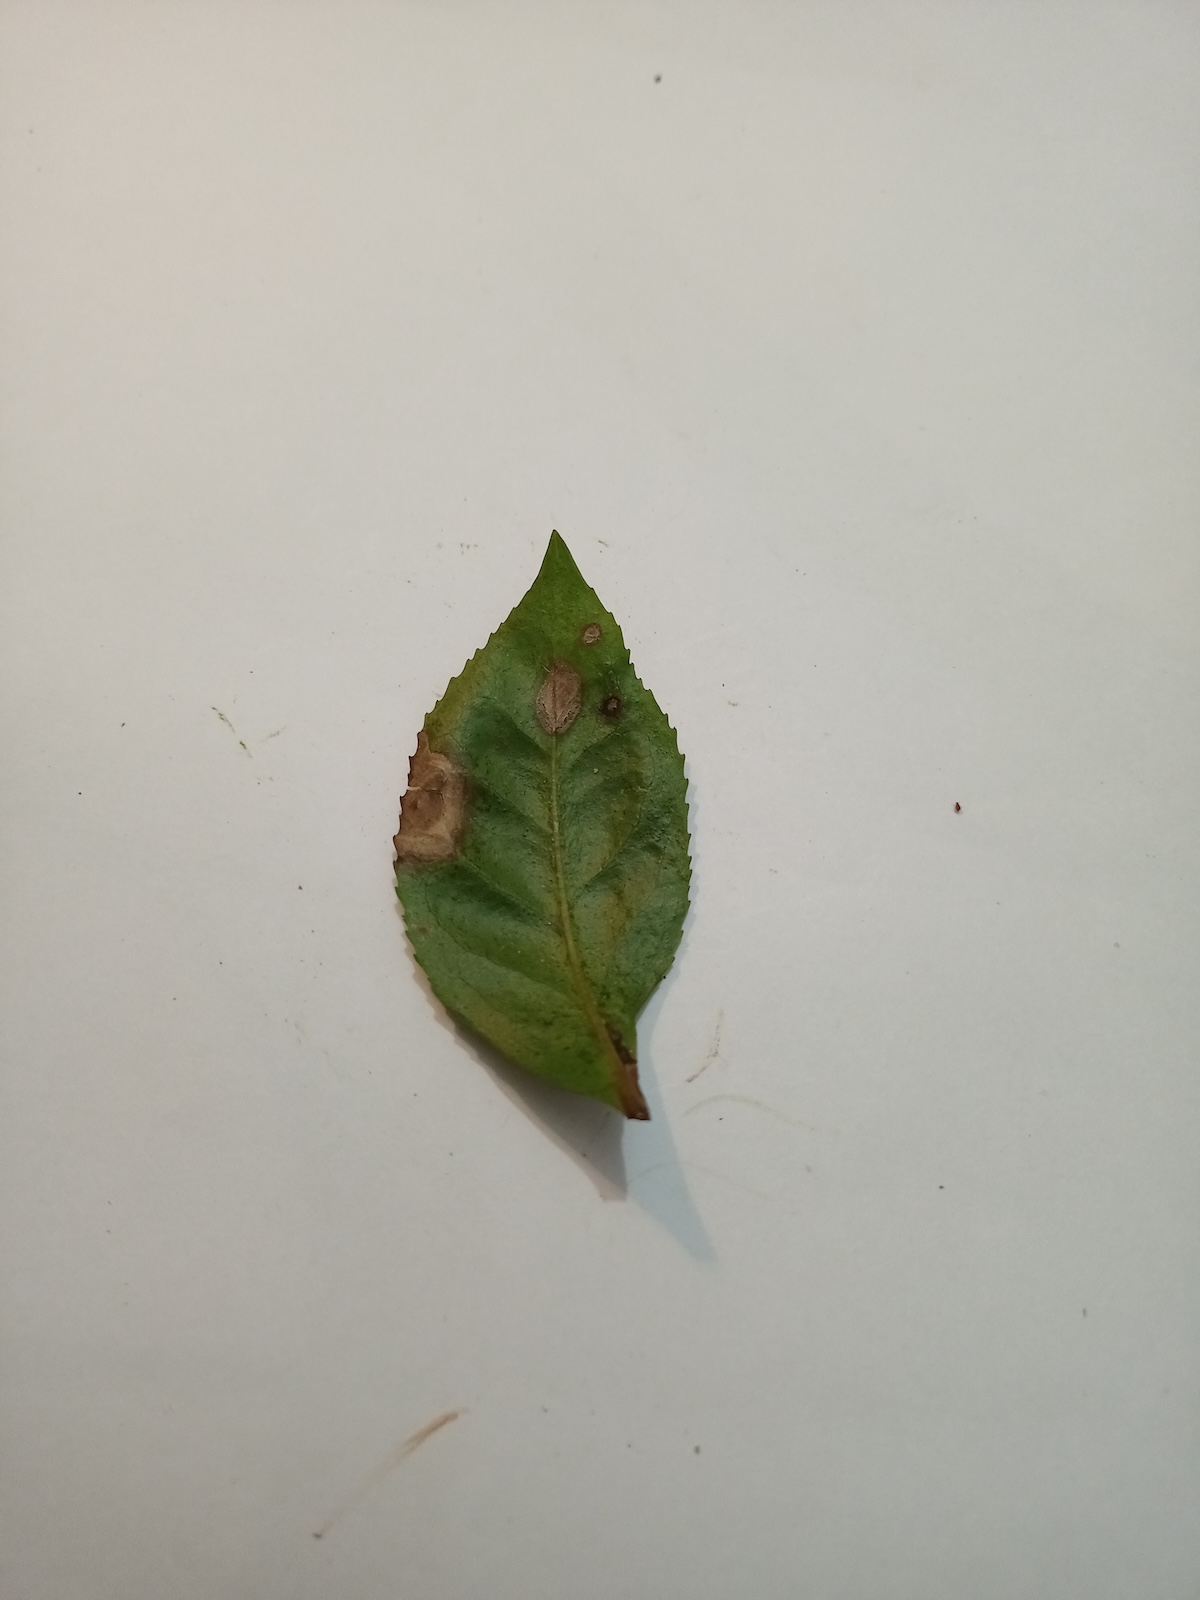
Label: Gray Blight